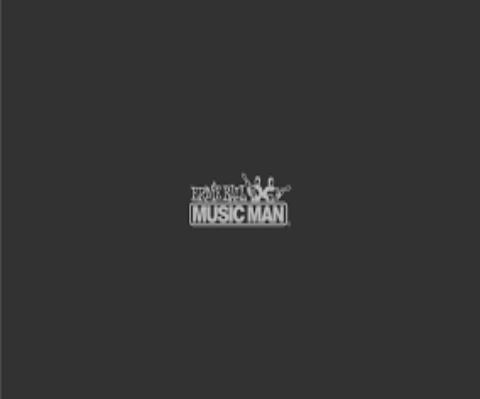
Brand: music man-1
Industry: Leisure